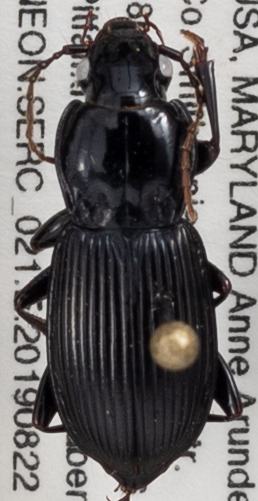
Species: Pterostichus stygicus
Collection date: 2019-08-22
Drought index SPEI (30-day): -0.786
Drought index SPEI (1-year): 1.106
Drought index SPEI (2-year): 1.69